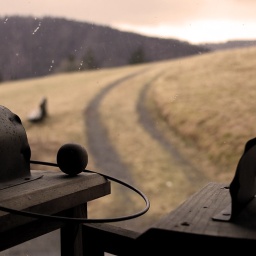
nice weekend with friends in a black forest hut